Sanam (band)

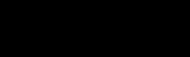
Band SANAM's Official LOGO (English)

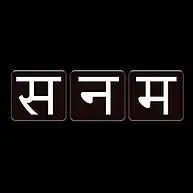
Band SANAM's Official LOGO (Hindi)

The band released their first self-titled album, "Supastars", and later released music videos for their songs "Hawa Hawa" and "Behka". Major Swedish and Denmark music labels handled the mixing and mastering of the album. The band also endorsed the ‘Mufti’ clothing line during their second music video "Behka".